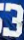
Number: 3